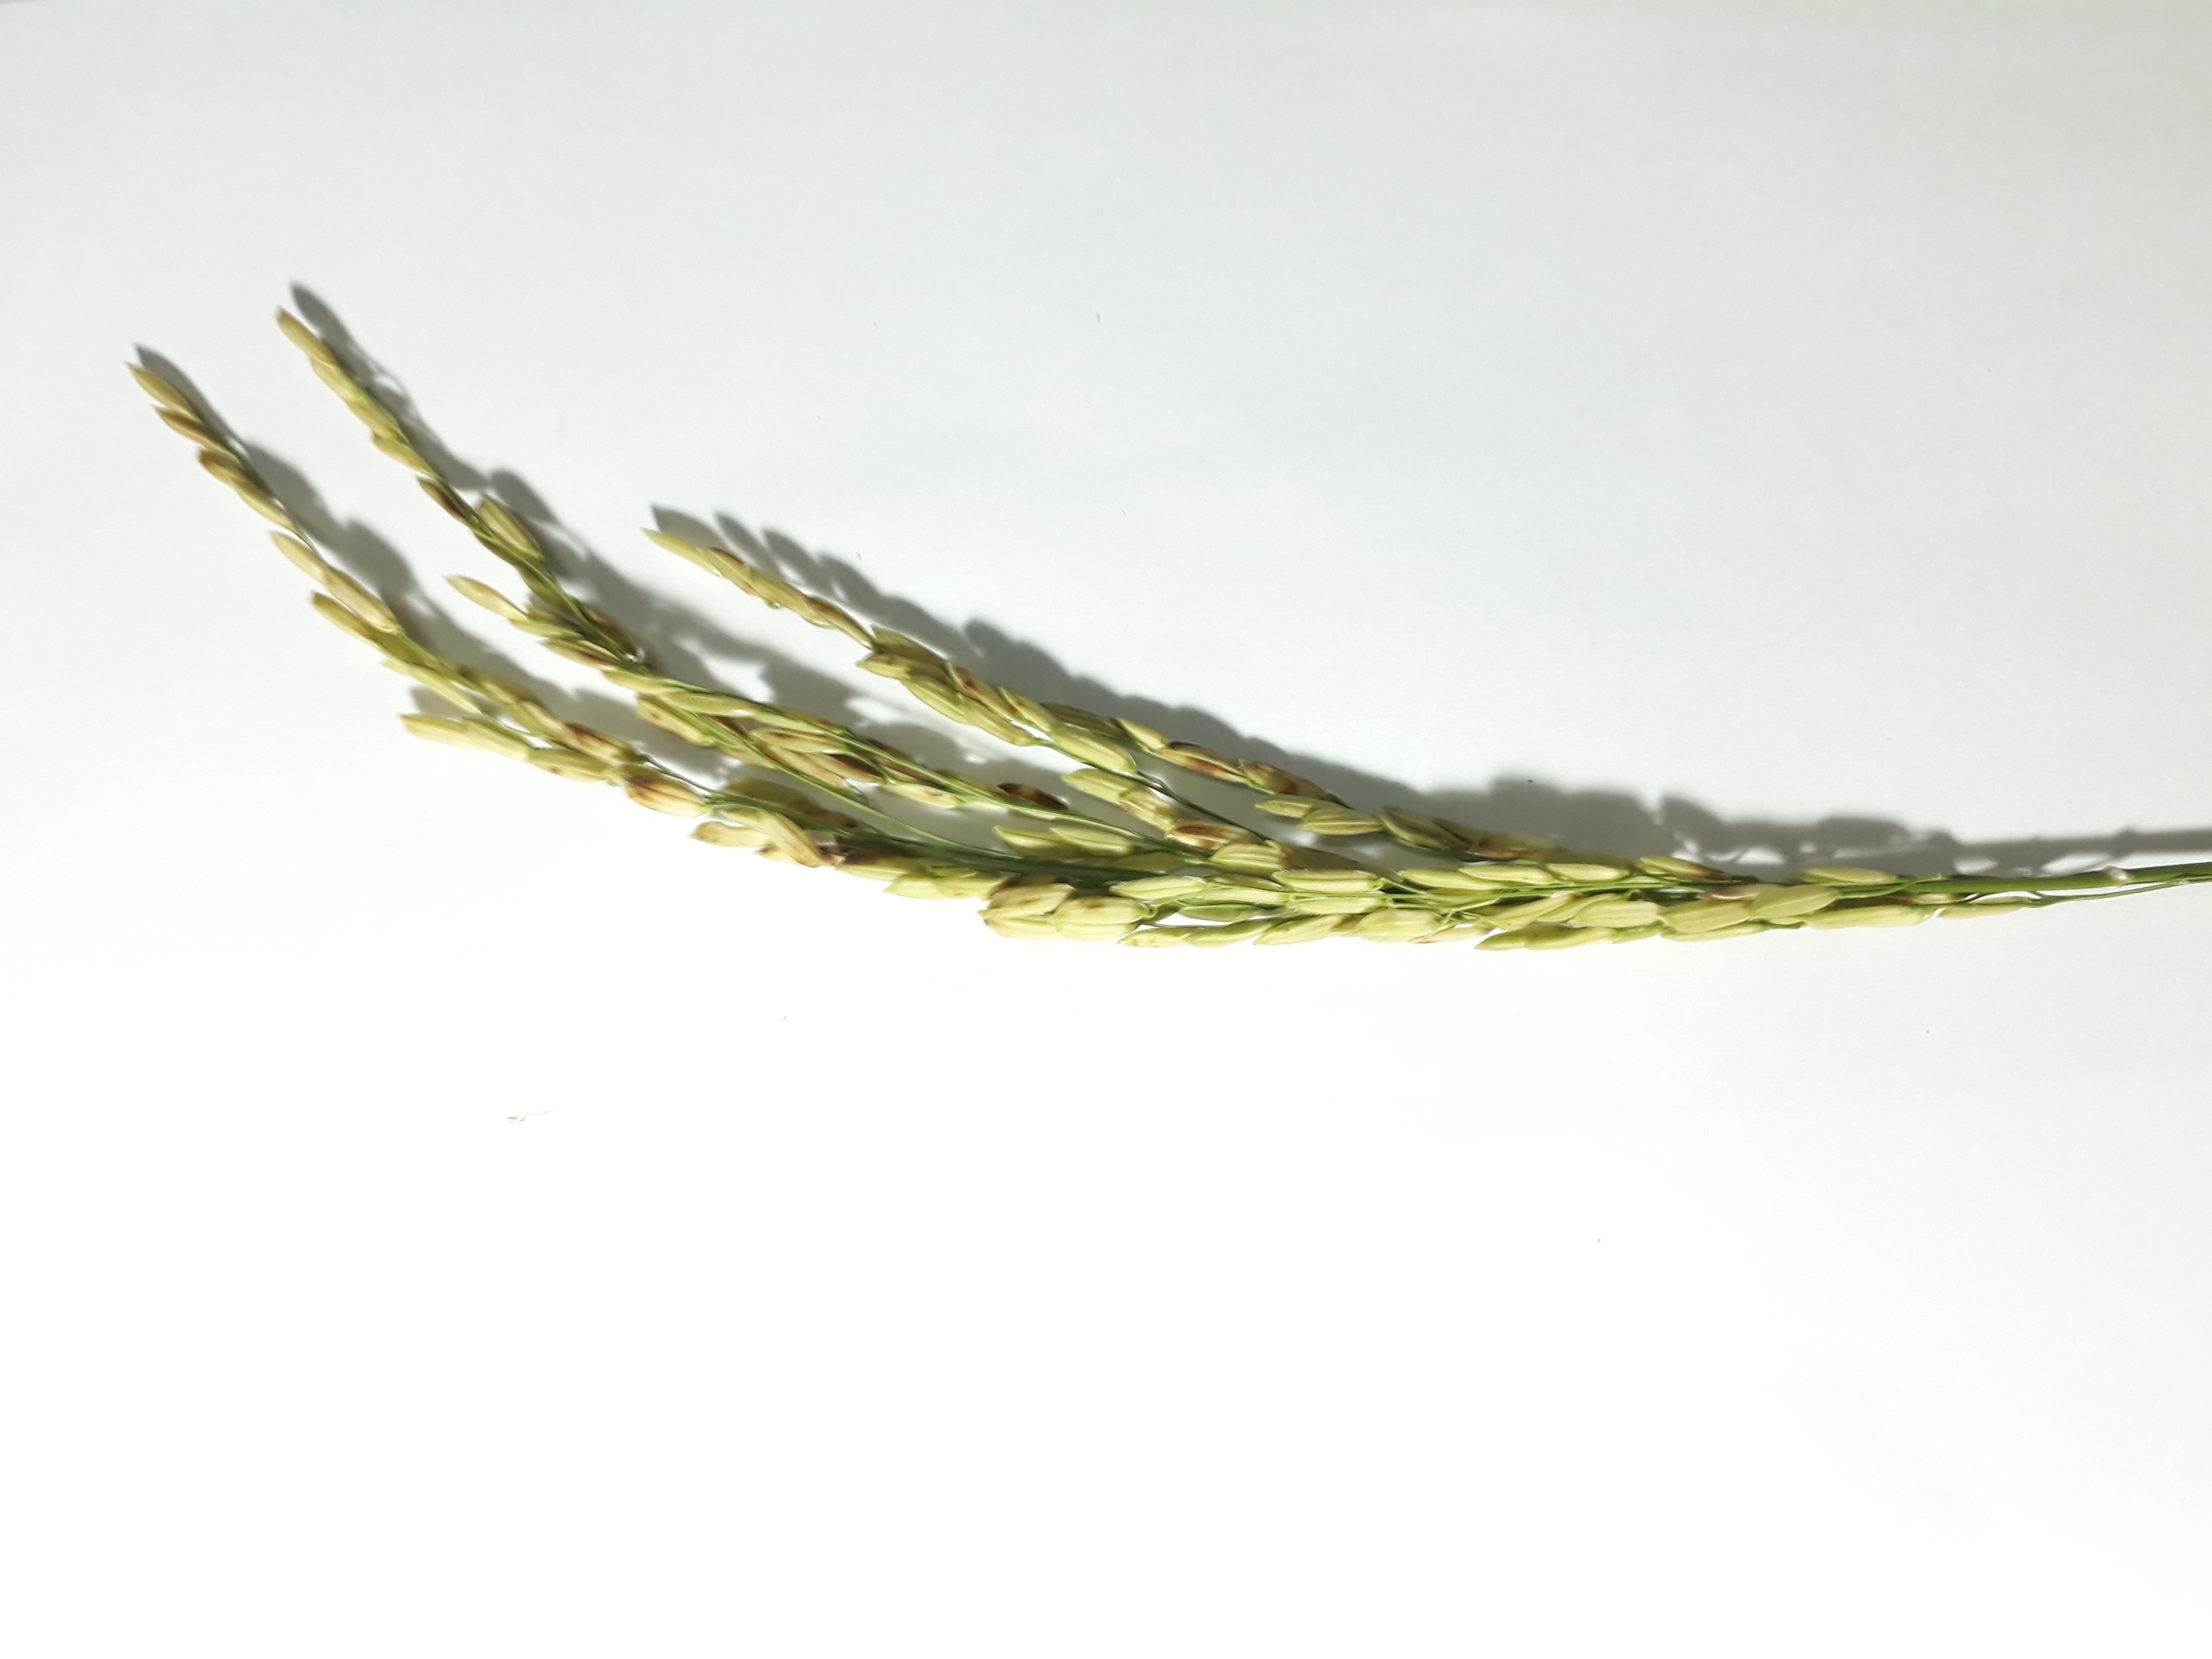
Label: Damaged